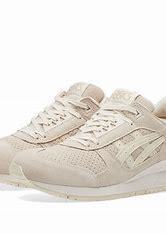
Brand: Asics
Model: Gel Respector